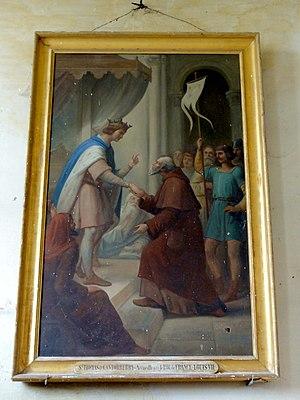
Tableau - saint Thomas accueilli par le roi de France Louis VII.
L'église Saint-Thomas-Becket ou Saint-Thomas de Cantorbéry est une église catholique paroissiale située à Villiers-le-Sec, dans le Val-d'Oise, en France. C'est un petit édifice de style Renaissance, qui a été consacré en 1558. Depuis la rue, l'on aperçoit notamment son chevet aveugle ; et l'élévation nord, transformée lors d'une réparation ancienne, ainsi que la façade et le clocher sans aucun style, ne sont pas très engageants. Seule la corniche au sud montre encore que les finitions étaient soignées à l'origine. L'intérieur révèle une construction de qualité, marquée encore par l'influence gothique flamboyante, notamment en ce qui concerne les voûtes. En revanche, les piliers avec leurs chapiteaux font référence aux modèles antiques, et assez curieusement, les trois principaux ordres sont présents sur l'unique niveau d'élévation. L'église est également intéressante pour son plan à double nef, très rare dans la région malgré sa simplicité. Son inscription aux monuments historiques est intervenue par un arrêté du 16 février 1970.